Neutral Socialist Conferences during the First World War

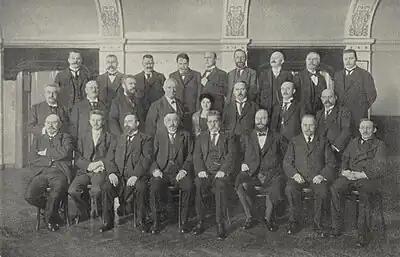
Participants of the 1915 conference

A joint meeting of the socialist parties of the Scandinavian countries was held on October 11 at Stockholm. Hjalmar Branting, Fredrik Ström and Herman Lindquist represented the Swedish Social Democratic Party, Jacob Vidnes, Magnus Nilssen and Ole Lian represented the Labour Party (Norway) and Frederick Borgbjerg, Thorvald Stauning and Carl Madsen for the Danish Social Democrats. Pieter Jelles Troelstra of the Social Democratic Workers' Party (Netherlands) also attended. Among the topics discussed was a proposed by the Dutch that the headquarters of the International Socialist Bureau be moved from occupied Brussels to Amsterdam and its affairs be put in charge of the Dutch party. It was decided that a conference of all the parties affiliated to the ISB should be called to decide on the issue. The French rebuffed this offer, and it was soon decided to call a conference just of the parties of neutral countries. Some time between October 11 and November 1914, the headquarters of the ISB were moved to the Hague and three Dutch members were added to the executive committee with the consent of its secretary, Camille Huysmans, and all the other affiliated parties, with the exception of the French.